Relation (philosophy)

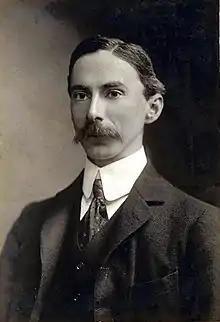
Bertrand Russell argued that external relations exist because they are required to give an accurate scientific description of the external world.

Various early analytic philosophers, like Moore and Bertrand Russell, rejected Bradley's monist idealism and the associated theory of relations. Moore based his rejection of Bradley's doctrine on the claim that it is not in tune with common sense, which favors a pluralistic ontology with genuine relations. Moore was further influential in developing the distinction between internal and external relations.